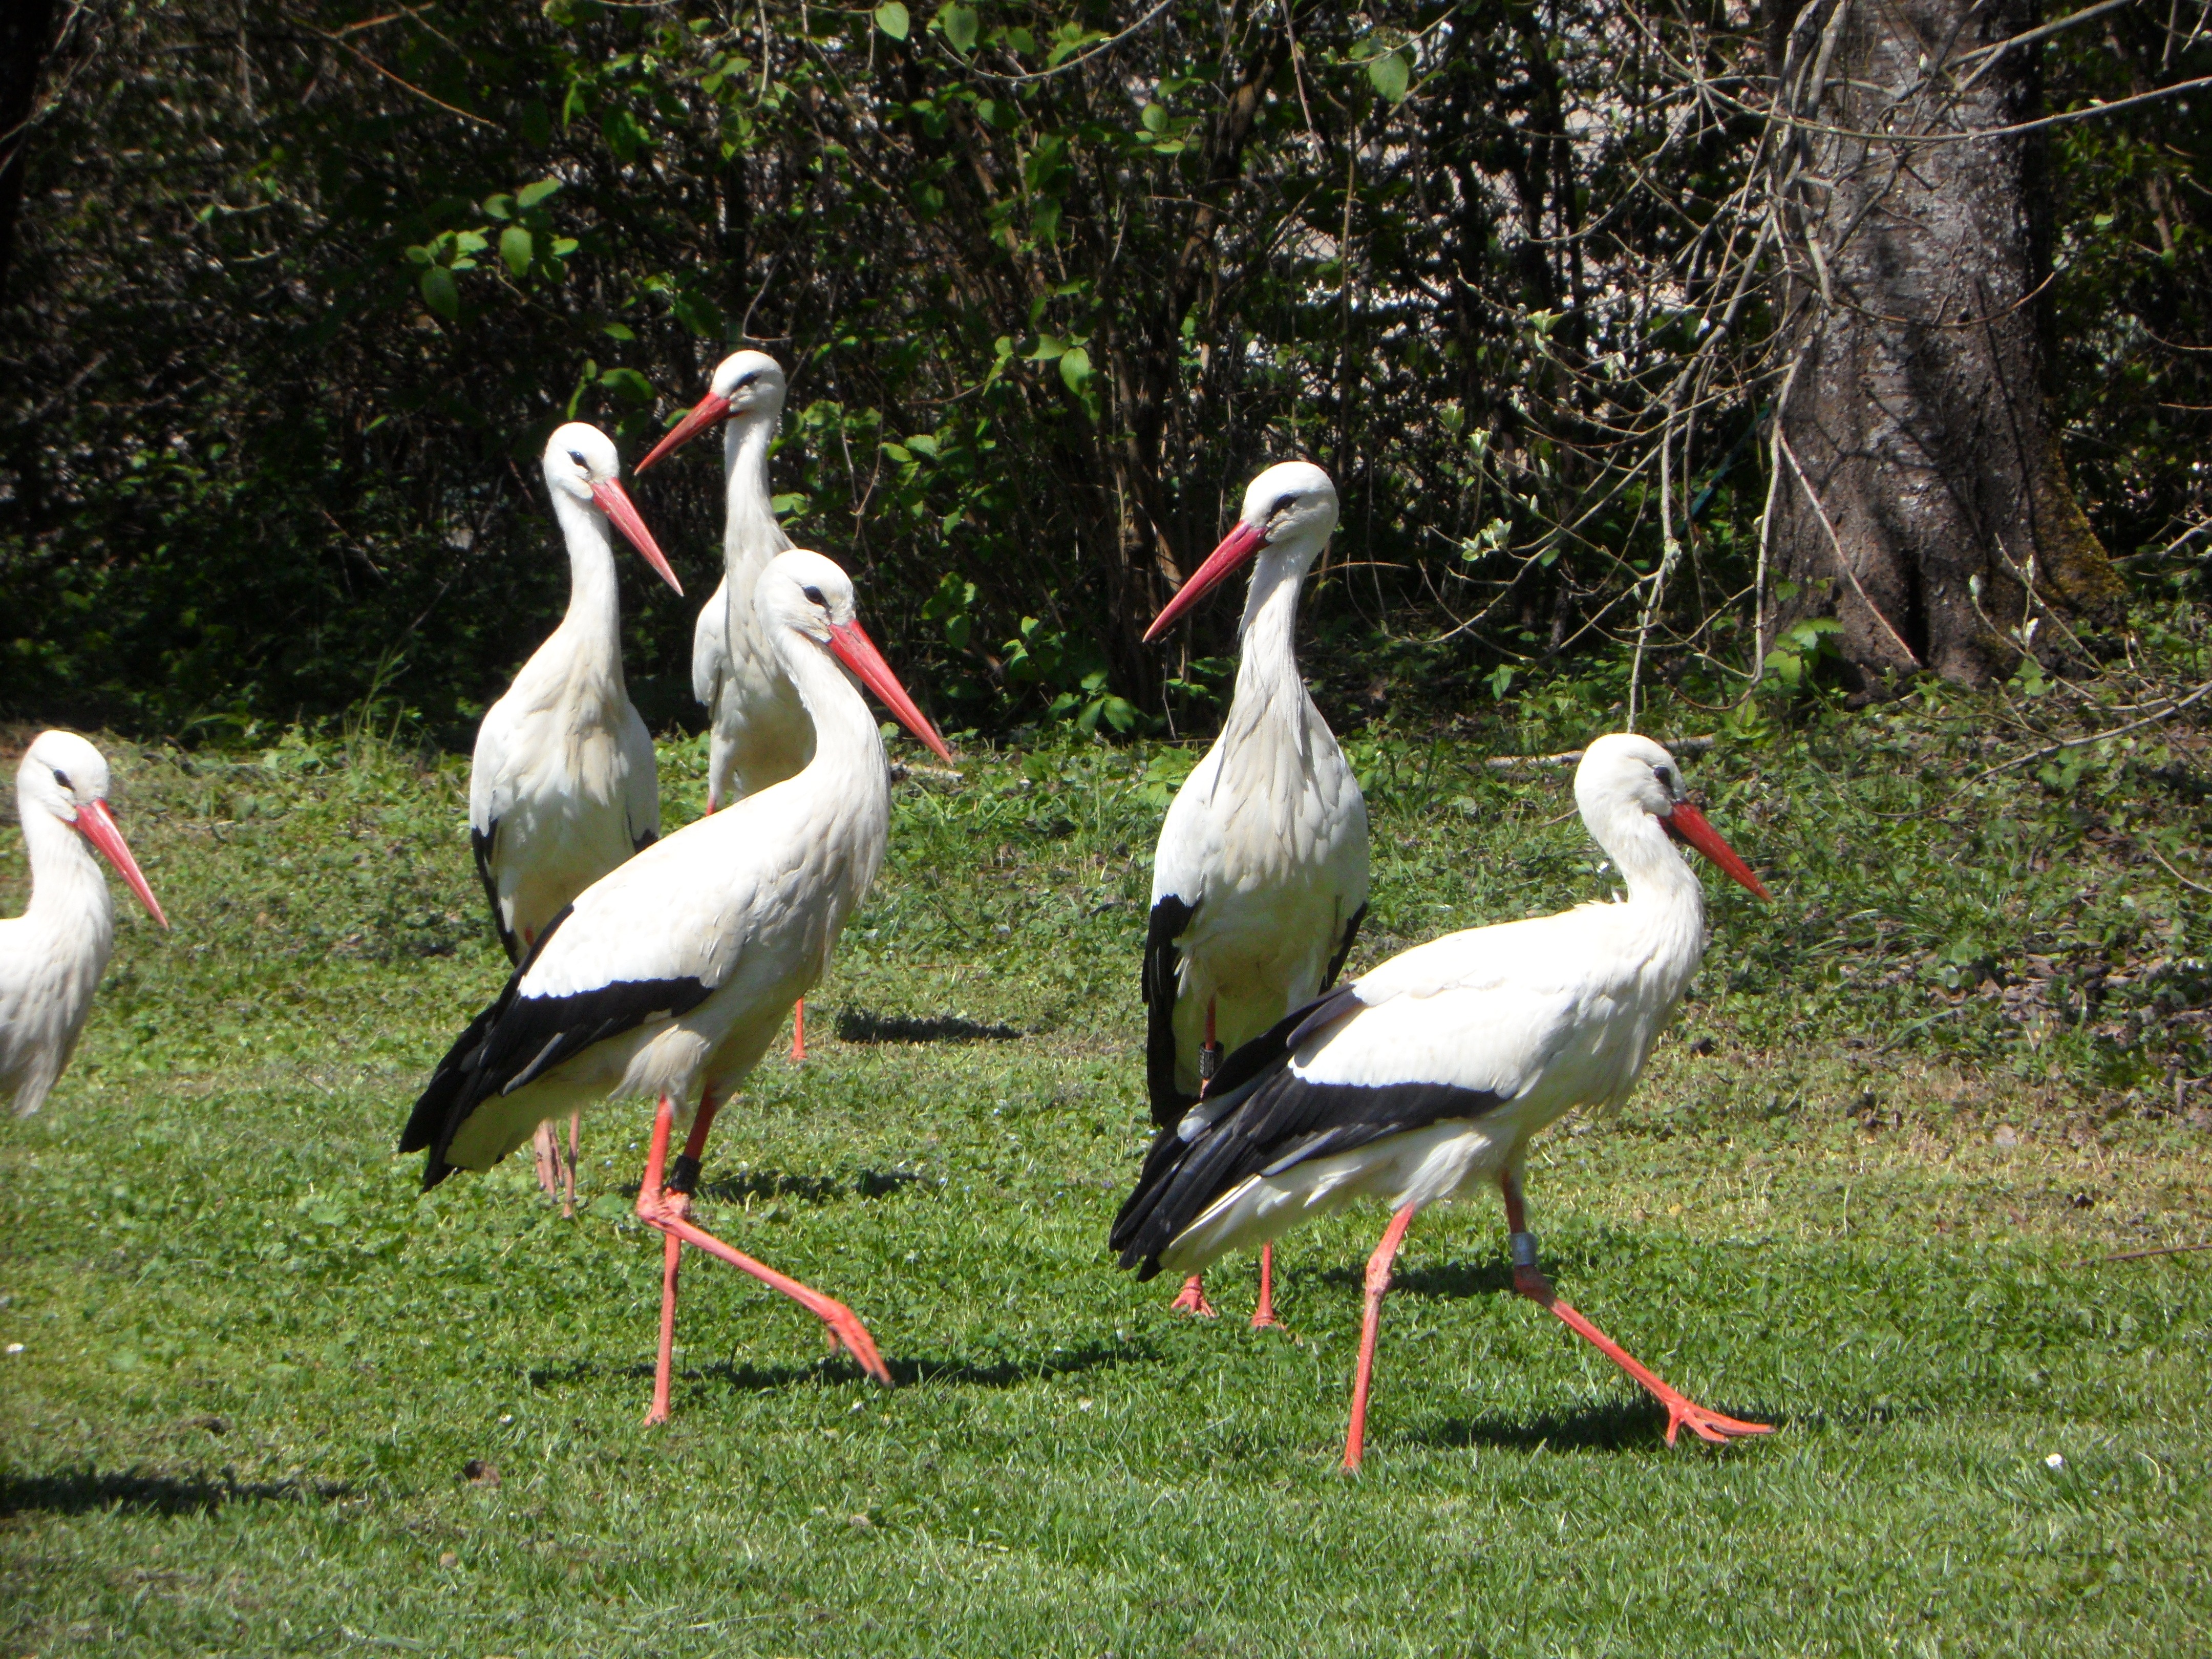
landscape, bird, meadow, wildlife, zoo, beak, fauna, stork, birds, animals, vertebrate, ibis, foraging, wildlife photography, white stork, storks, rattle stork, ciconiiformes, marabou stork